3 March 2022 Chernihiv bombing

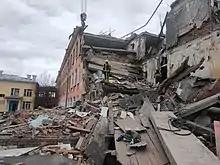
School №18, bombed the same day

On 3 March 2022, 47 people were killed in a series of airstrikes in Chernihiv by Russian forces during the siege of the city, during the Russian invasion of Ukraine. Amnesty International and Human Rights Watch described the strikes as a war crime.